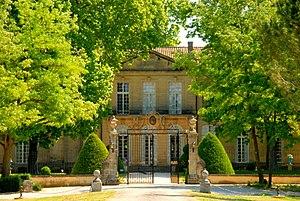
Le château de Sauvan appelé aussi parfois le « Petit Trianon de Provence» est situé sur la commune de Mane, près de Forcalquier dans les Alpes-de-Haute-Provence en France.